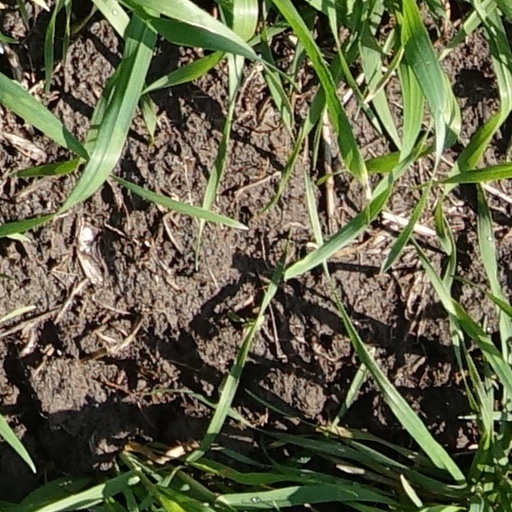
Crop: wheat